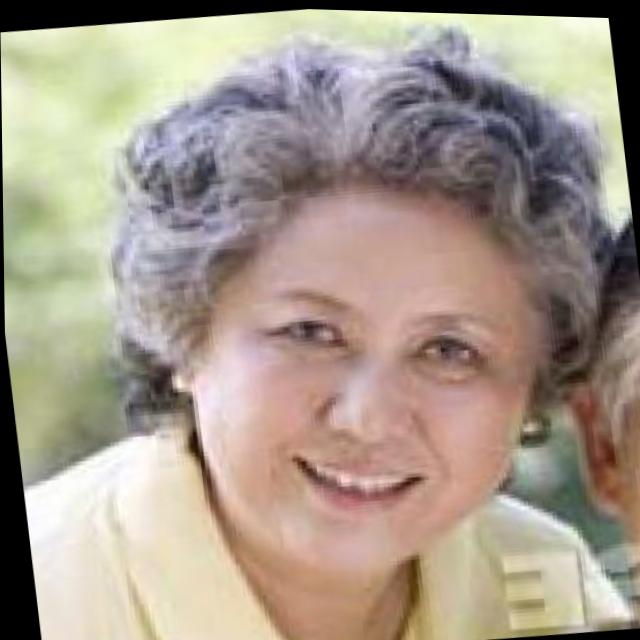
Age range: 45-64